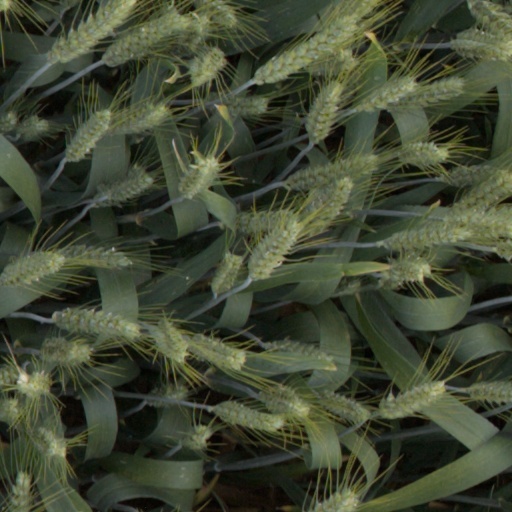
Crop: wheat